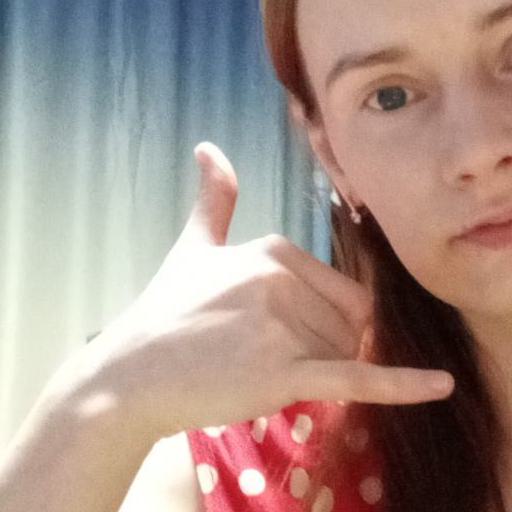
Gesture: call